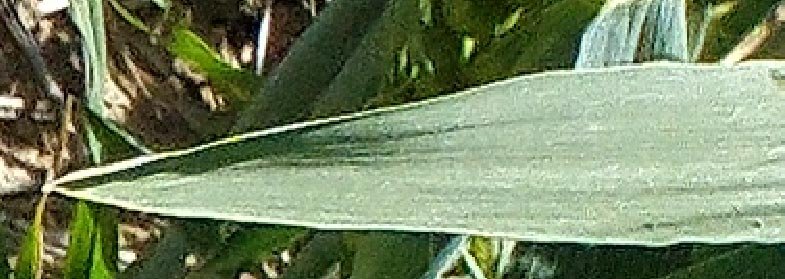
Label: Wheat___Healthy